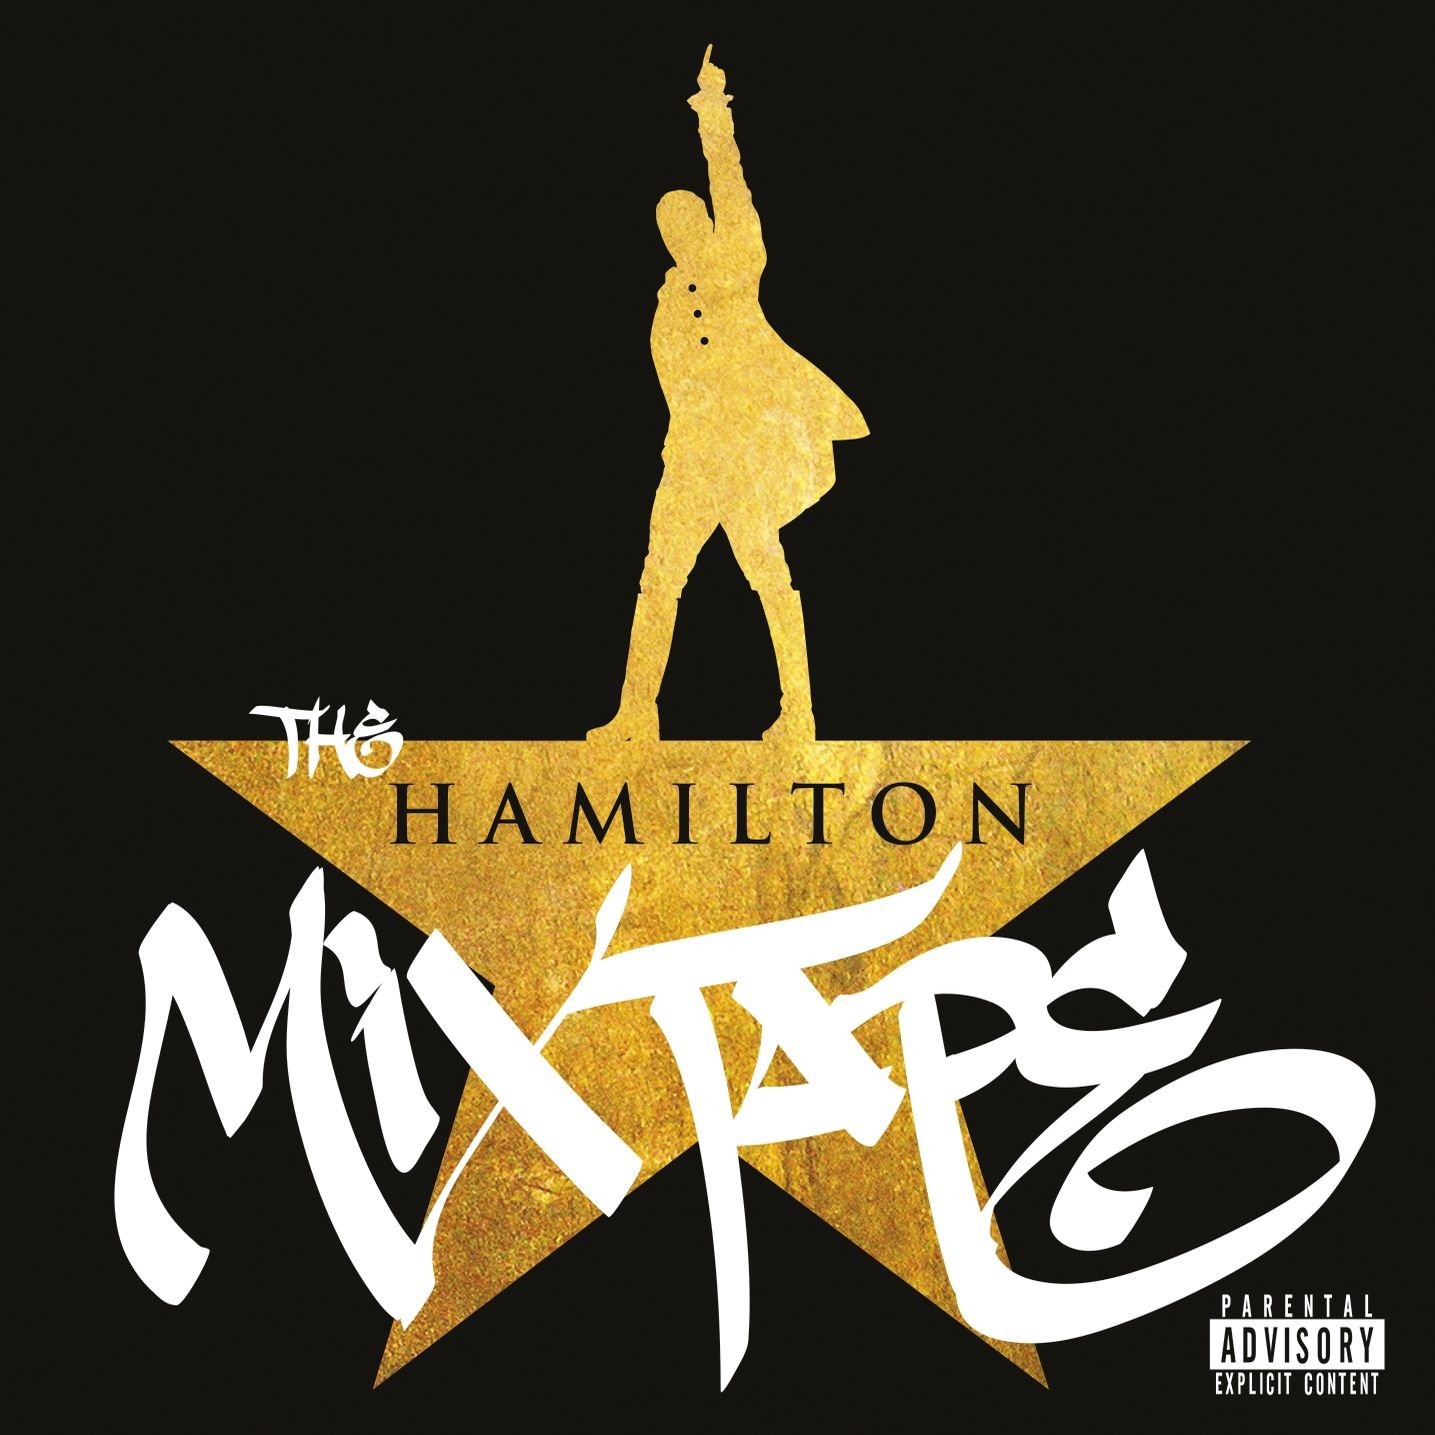
Item Name: The Hamilton Mixtape
Bullet Point: Shrink-wrapped
Value: 1.0
Unit: Count

Price: 12.195